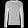
Label: Pullover